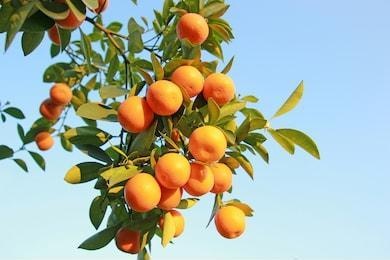
Label: mandarine